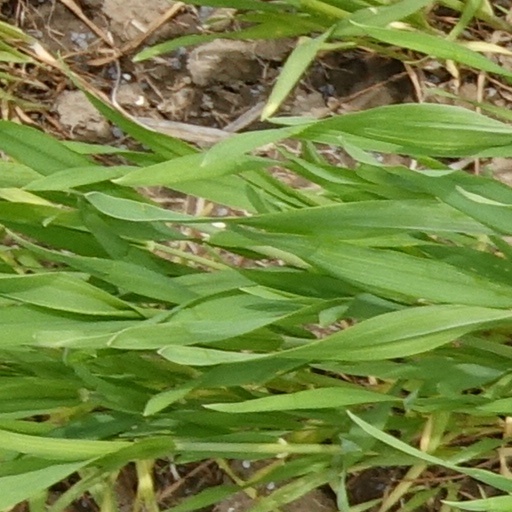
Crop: wheat